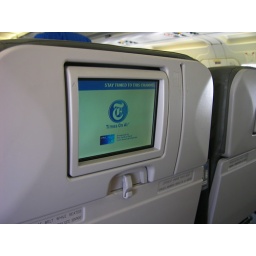
A TV in every seat back - it makes time fly!